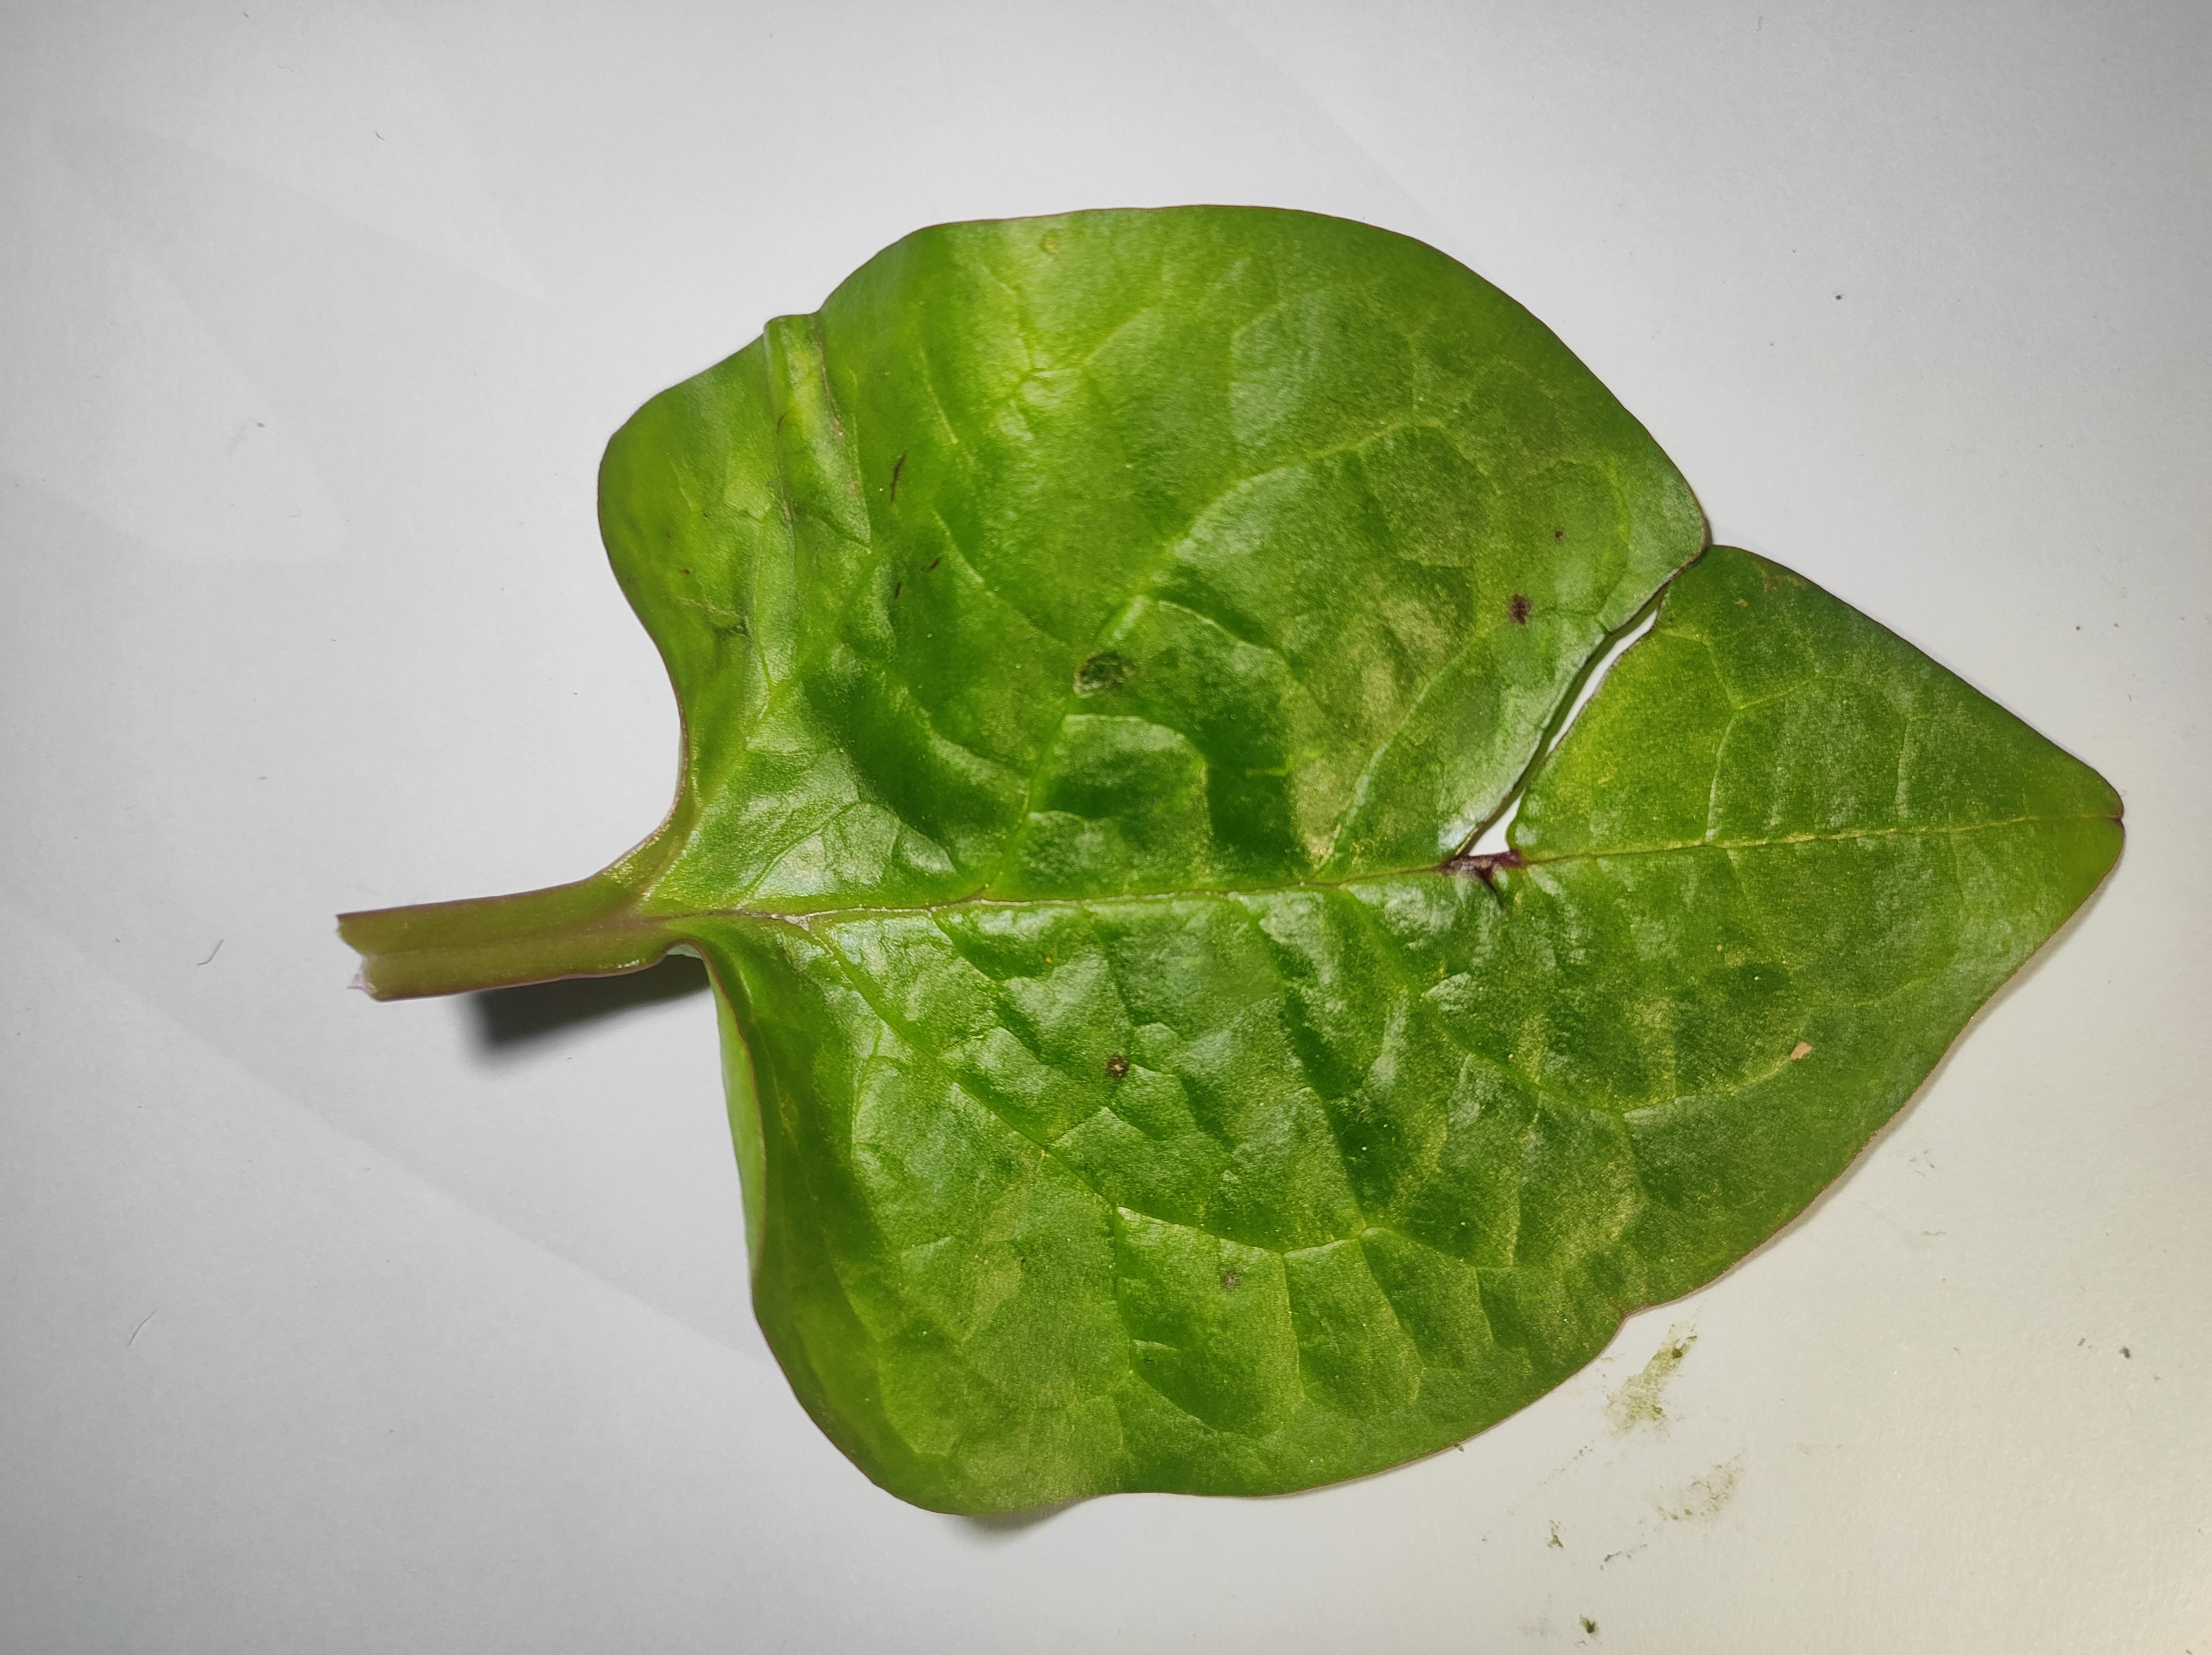
Label: straw_mite